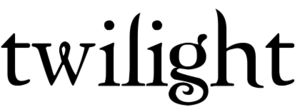
Alice Cullen est un personnage de fiction de la saga Twilight de Stephenie Meyer. Elle est interprétée par